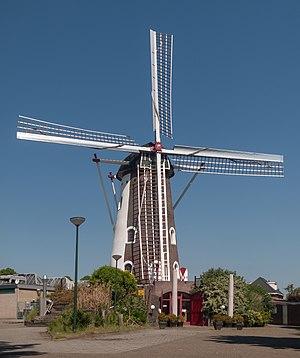
Veldhoven est une commune et un village des Pays-Bas de la province du Brabant-Septentrional au sud-ouest d'Eindhoven.